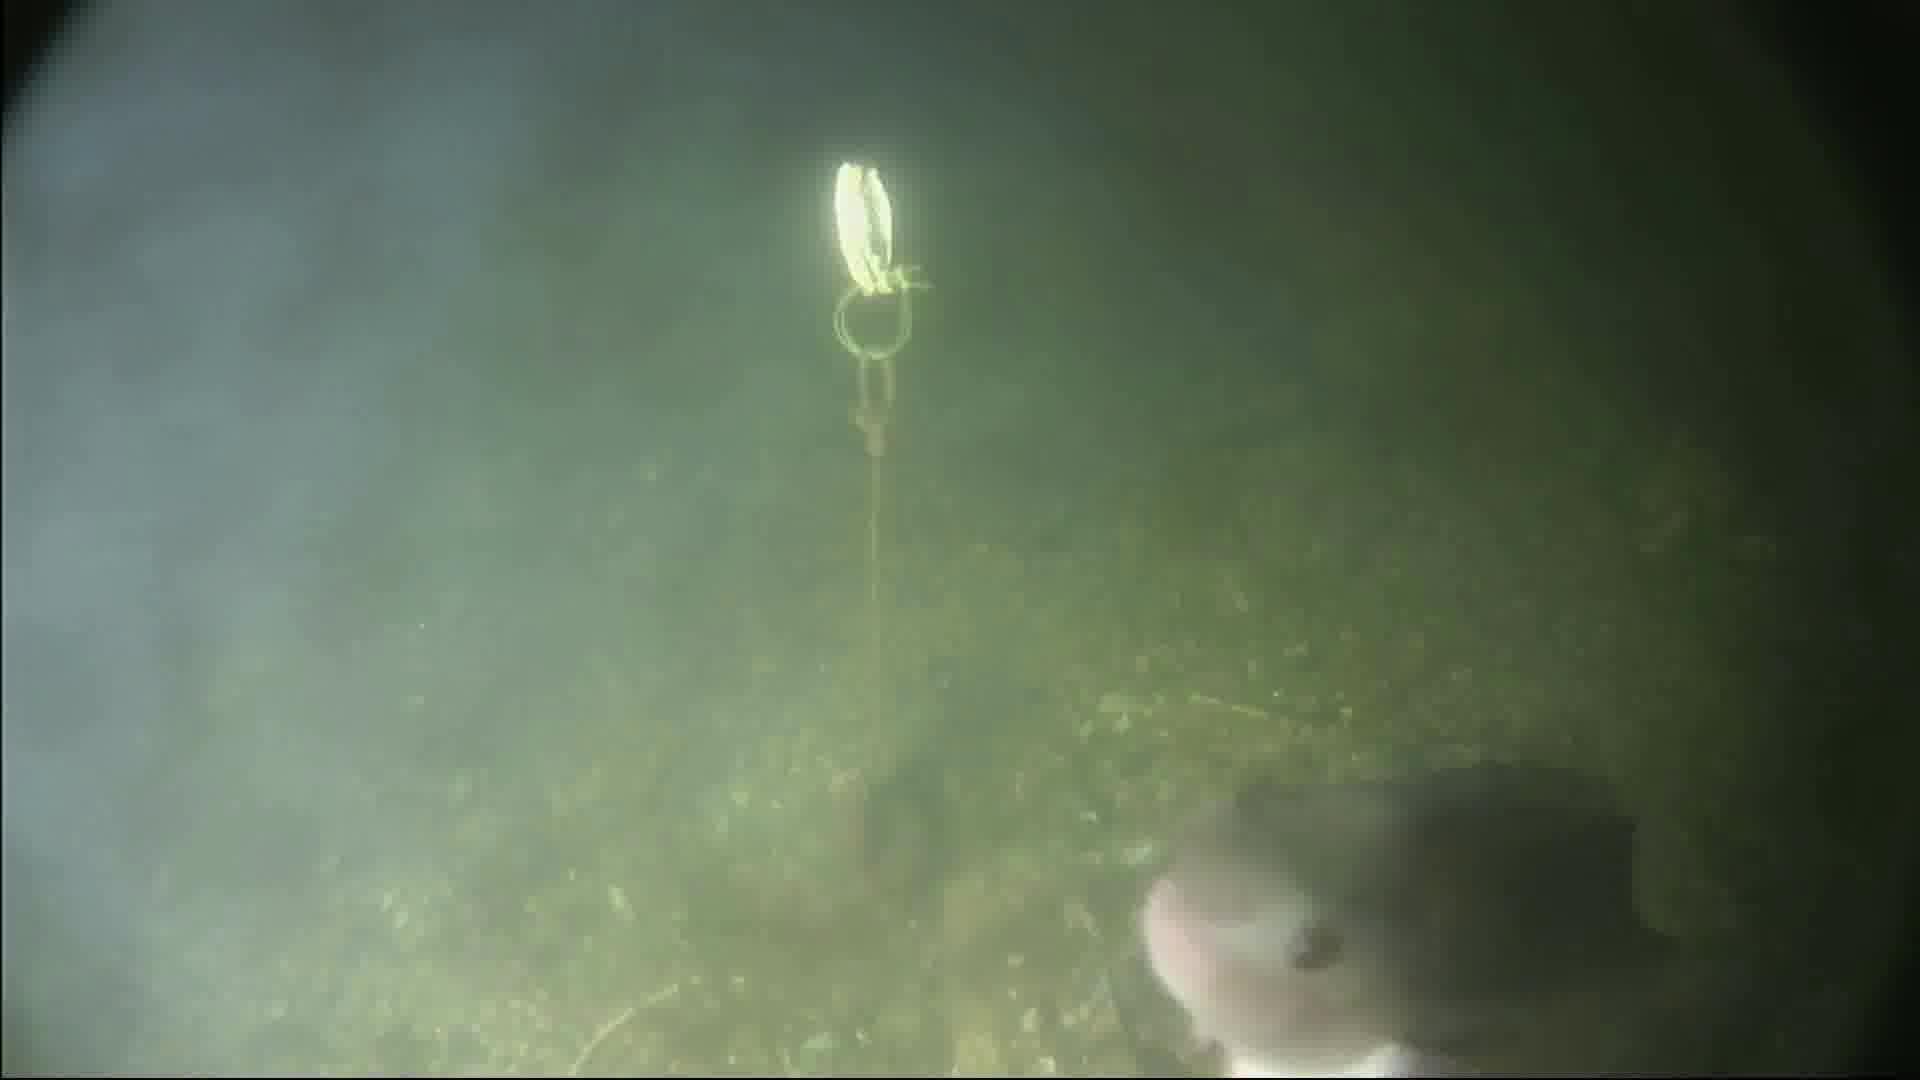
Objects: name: fish